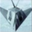
Label: airplane